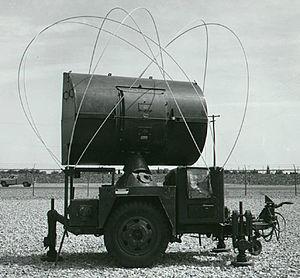
Le MIM-23 Hawk est un missile anti-aérien de moyenne portée qui a été développé aux États-Unis. Le Hawk avait été initialement conçu pour détruire des aéronefs et a ensuite été modifié pour détruire des missiles en vol.